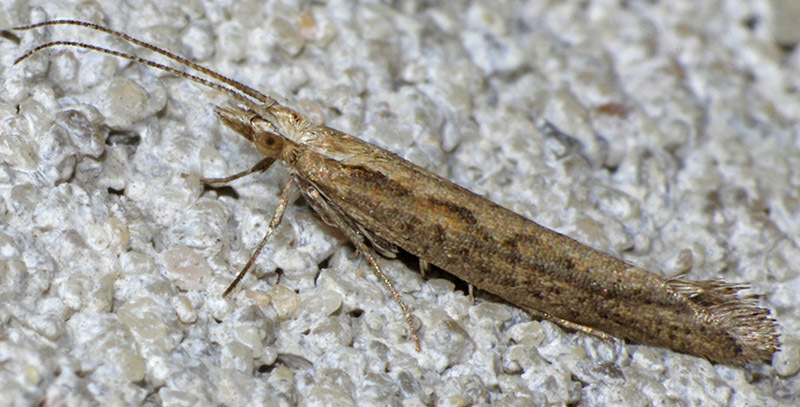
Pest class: diamondback_moth